Voodoo Castle (Strasbourg)

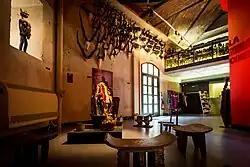
The entrance hall of the Museum

The Voodoo Castle (previously known as the Voodoo Museum) is located in the city of Strasbourg in the department of Bas-Rhin, Alsace.